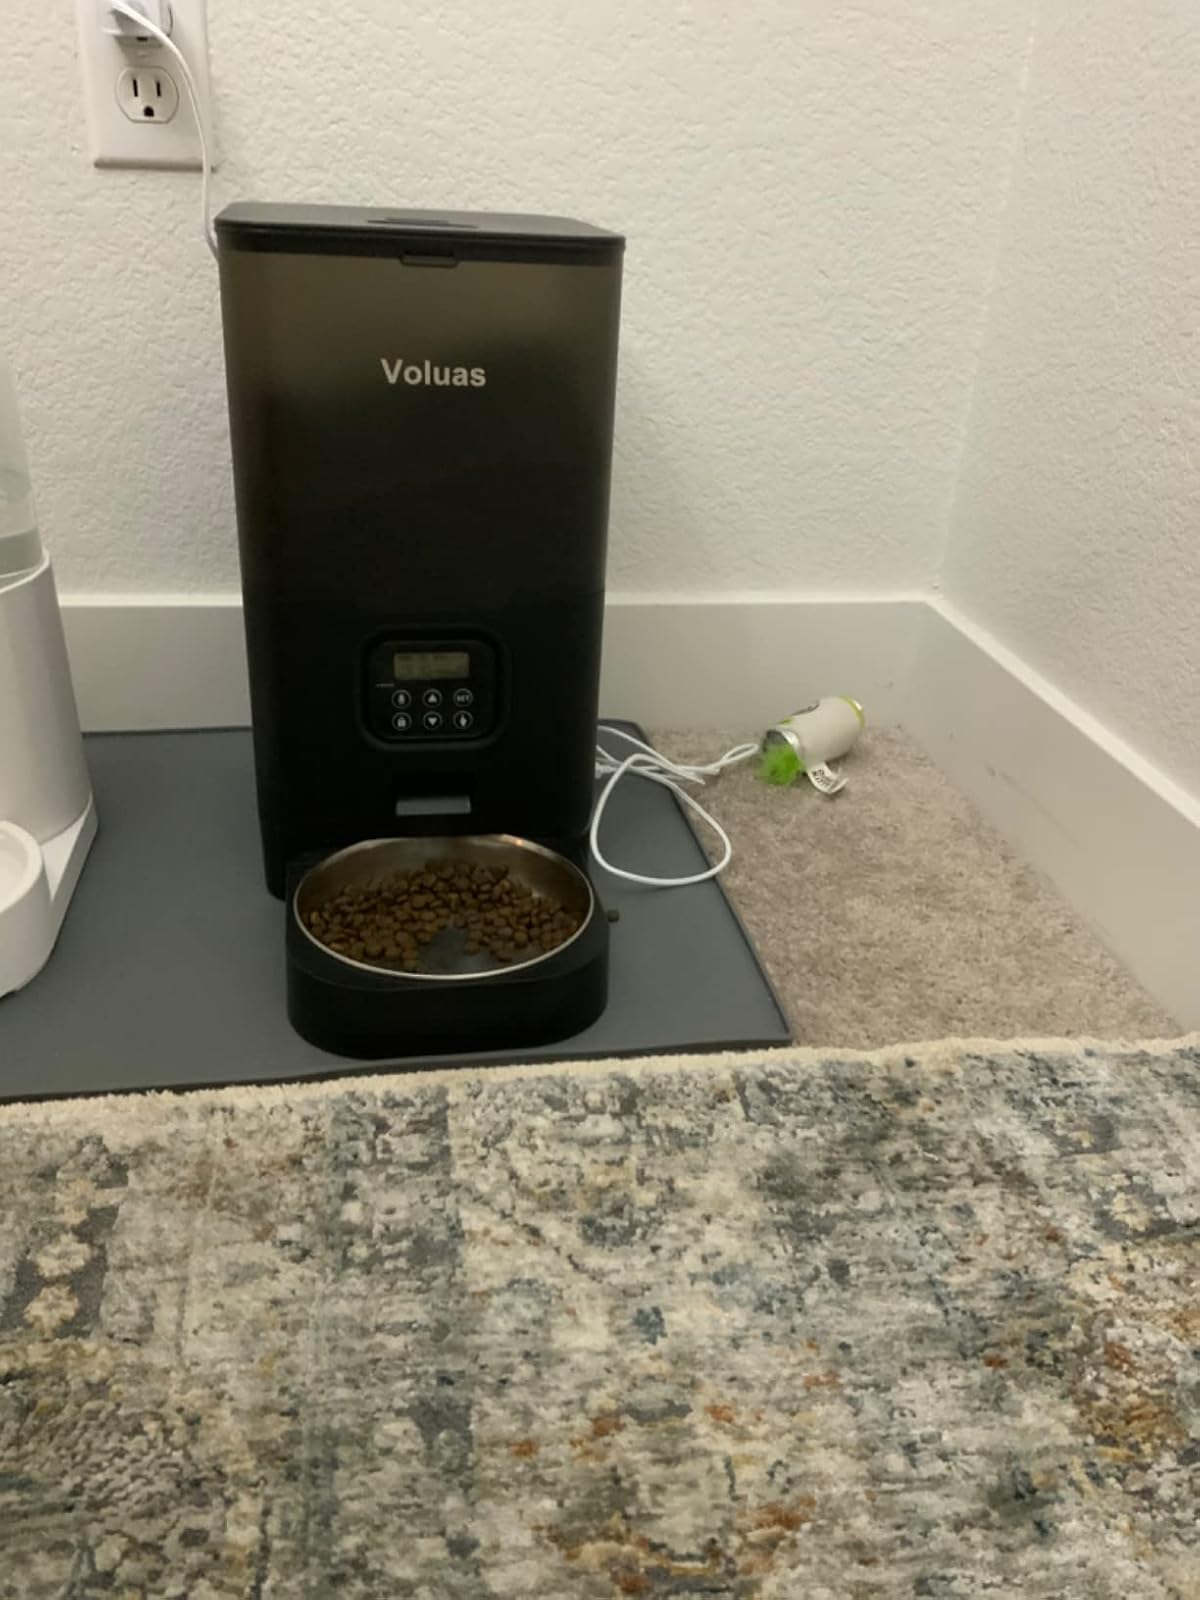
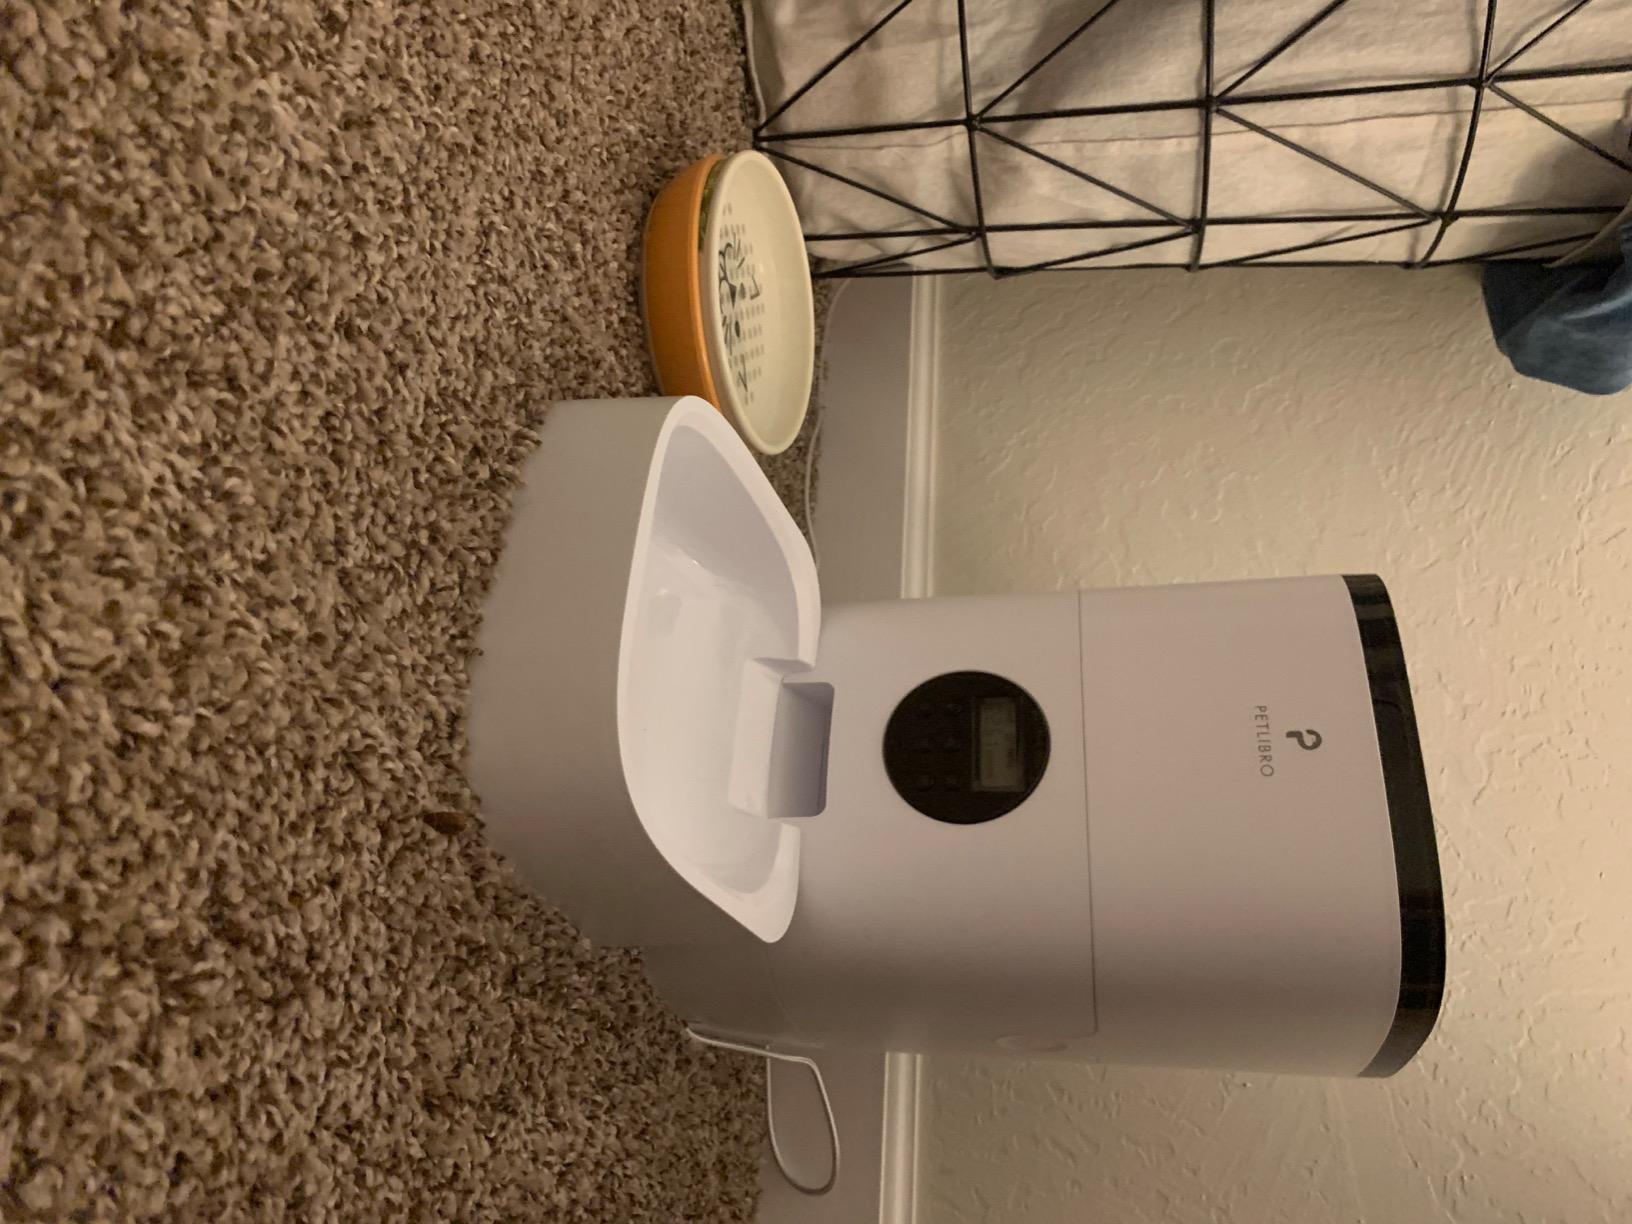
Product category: items_feeder
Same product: no